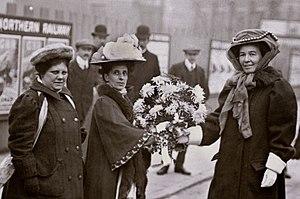
De gauche à droite
Flora McKinnon Drummond, est une suffragette britannique. Surnommée «la générale» pour son habitude de diriger des marches pour les droits des femmes portant un uniforme de style militaire «avec une casquette d'officier et des épaulettes » et montant un grand cheval, Drummond est l'une des organisatrices de la Women's Social and Political Union. et elle est emprisonnée neuf fois pour son activisme dans le mouvement pour le droit de vote des femmes au Royaume-Uni. La principale activité politique de Drummond est l'organisation et la direction de rassemblements, de marches et de manifestations. Elle est une oratrice accomplie et inspirante, et a la réputation de pouvoir se débarrasser facilement des chahuteurs.